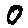
Label: 0